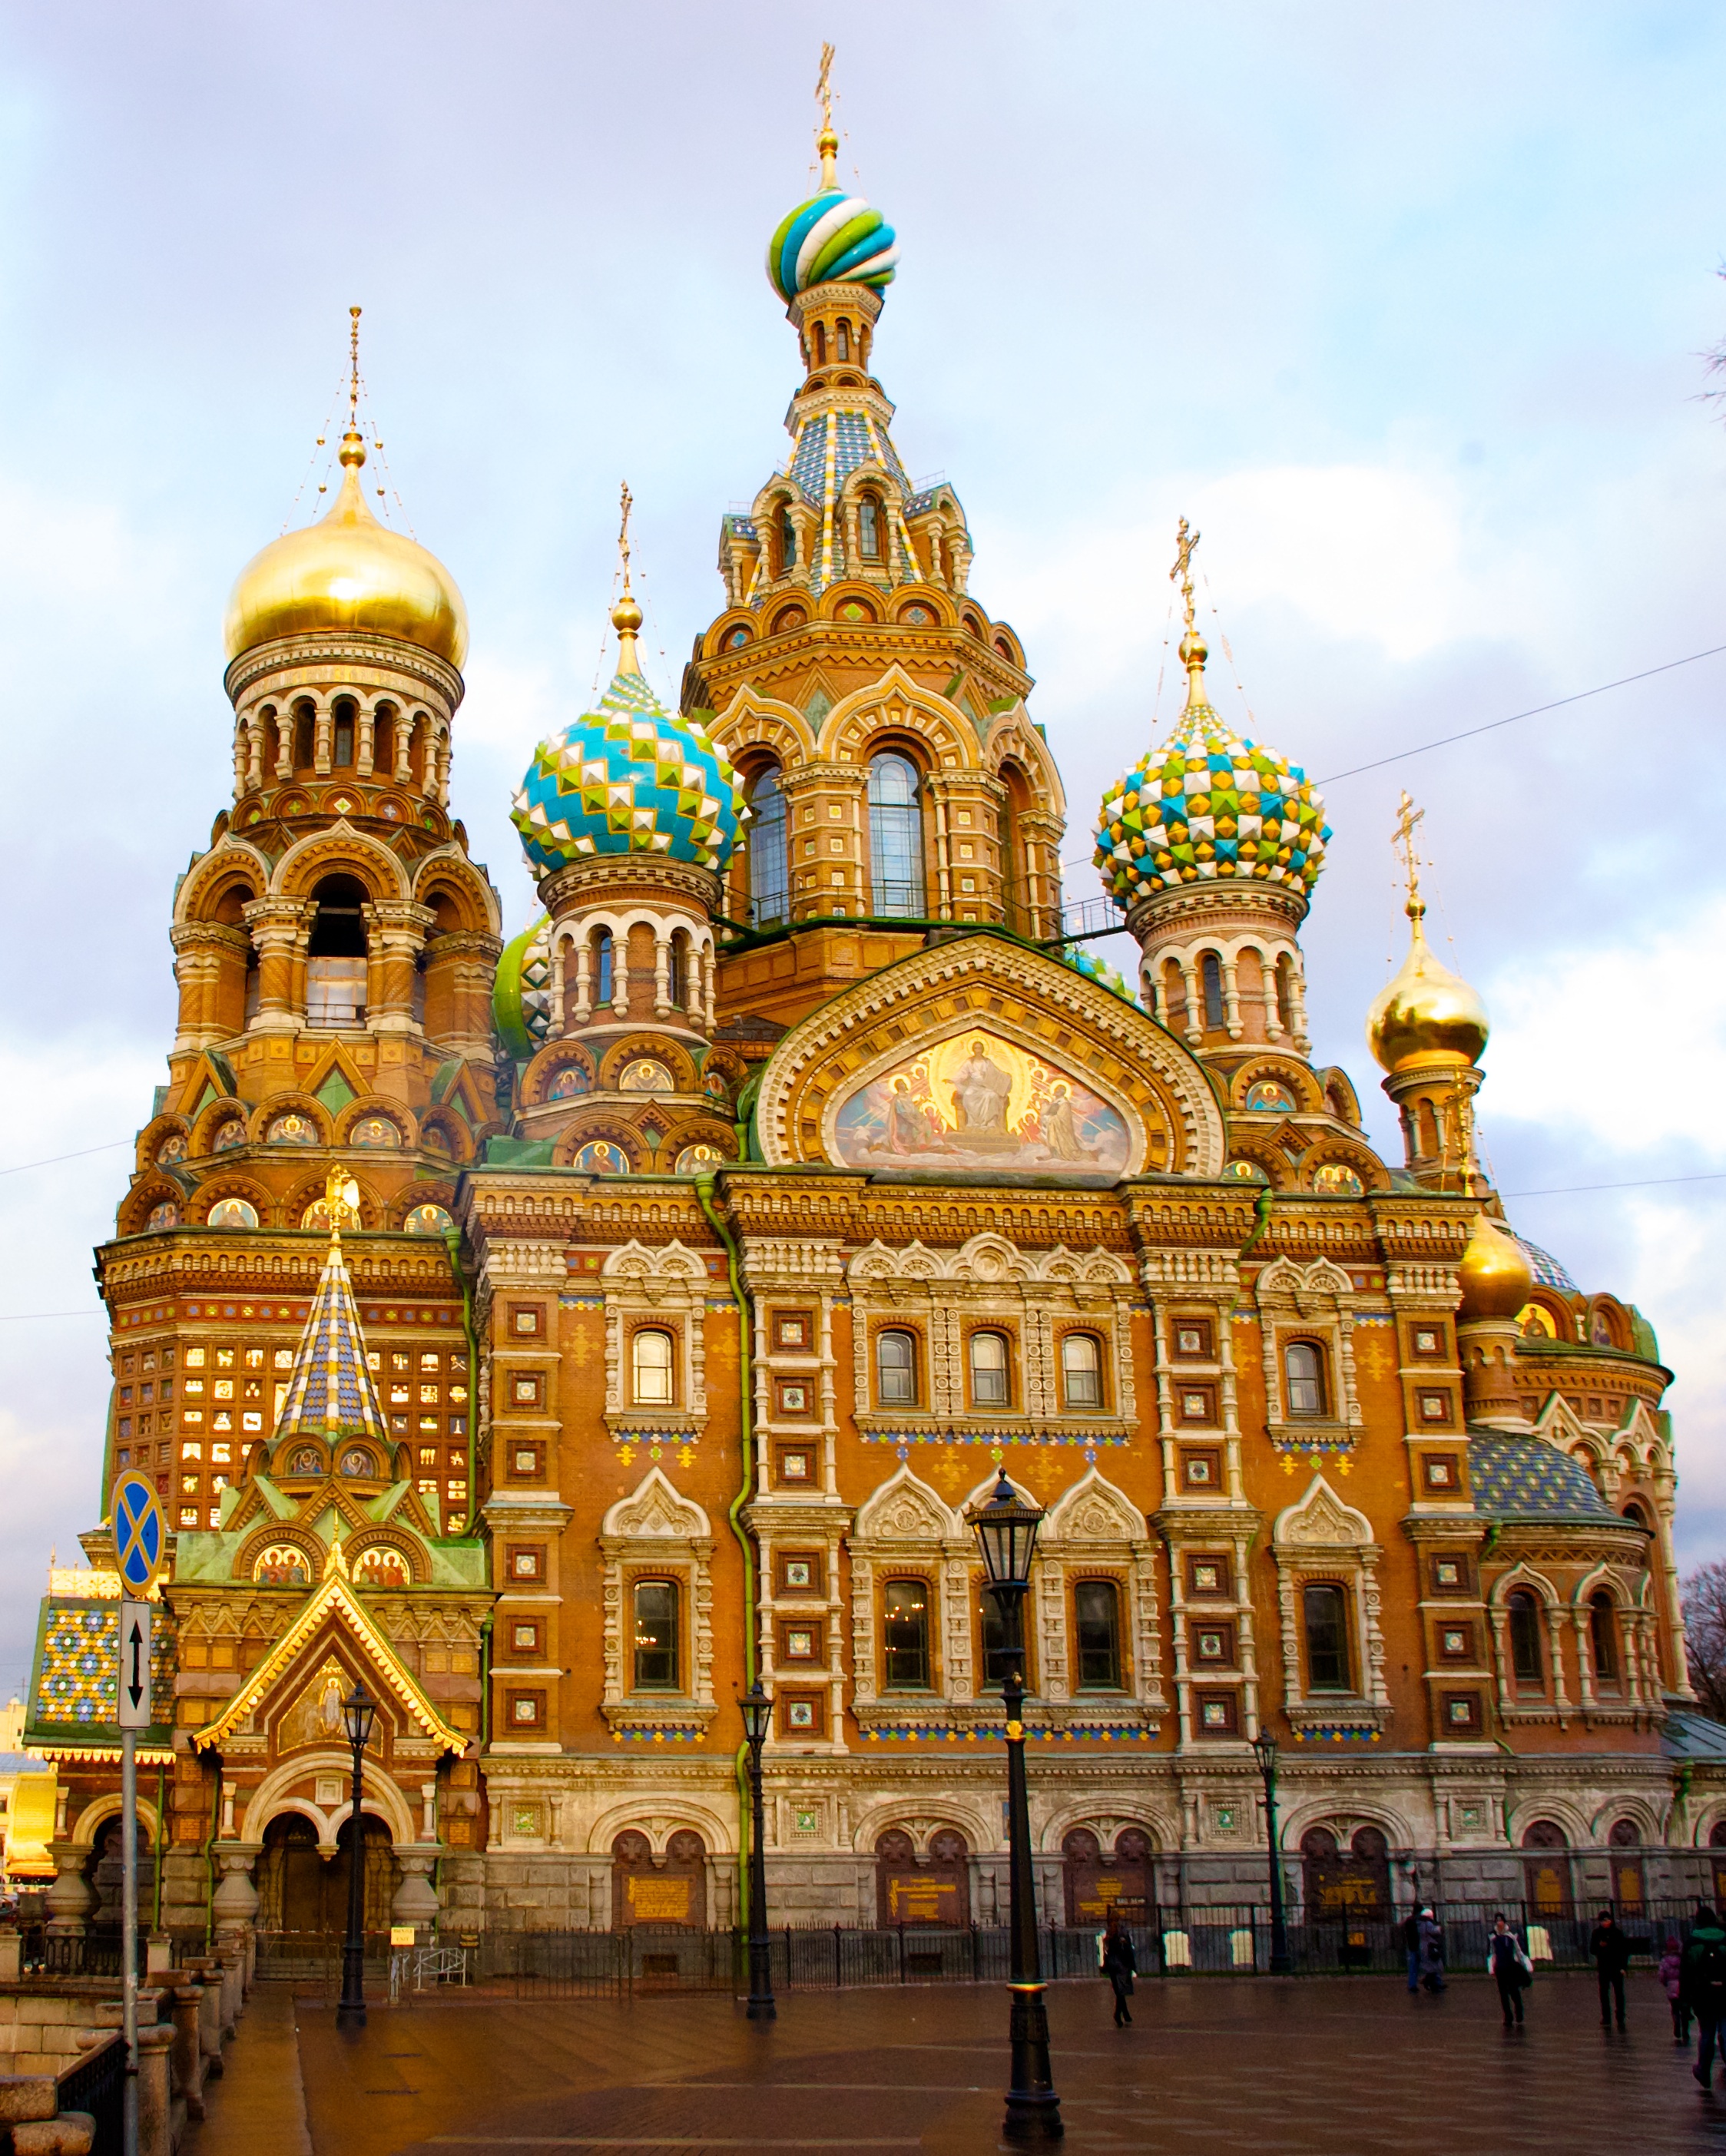
building, palace, plaza, landmark, facade, church, cathedral, place of worship, blood, temple, ornate, orthodox, basilica, dome, russia, spilled, historic site, byzantine architecture, saint pertersburg, pertersburg